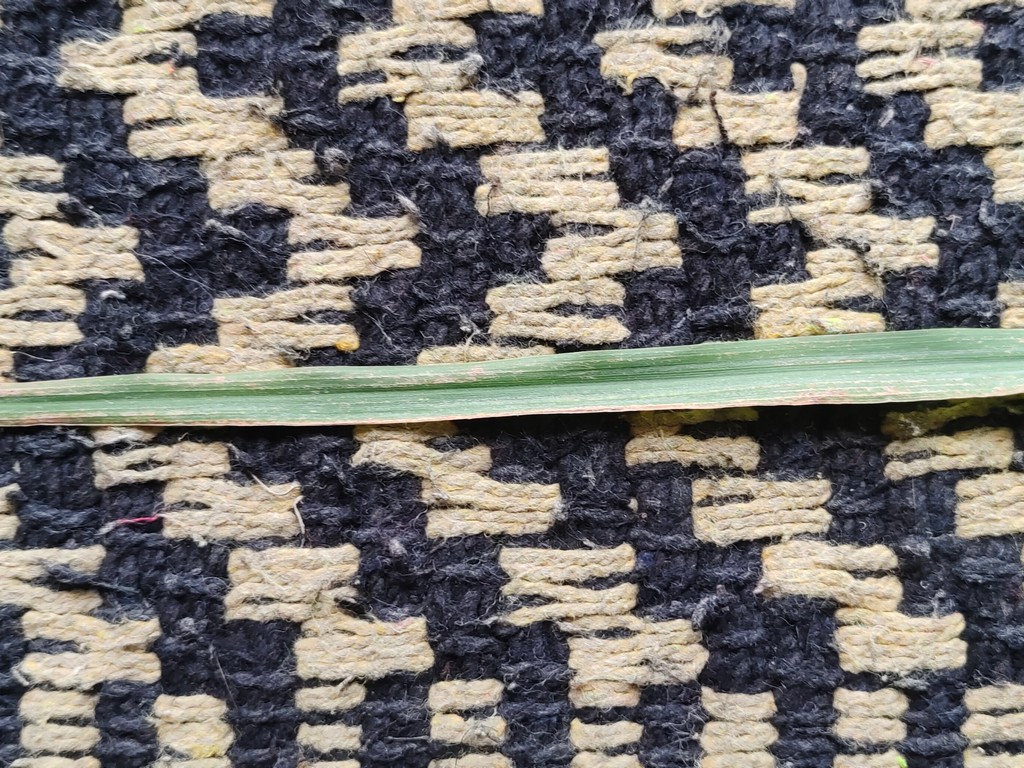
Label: Unhealthy